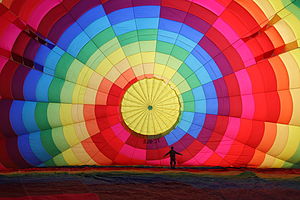
Farve
Farver på en varmluftsballon.
"Farve er et visuelt sanseindtryk, der opleves af mennesker, når lys rammer øjet. Farve opdeles i kategorier som ""rød"", ""blå"", ""gul"" etc. Oplevelsen af den konkrete farve er afhængig af bølgelængden af det lys, der rammer øjets stave og tappe.